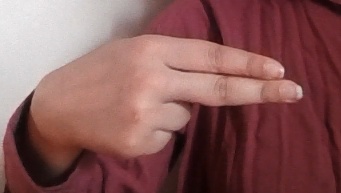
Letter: ain